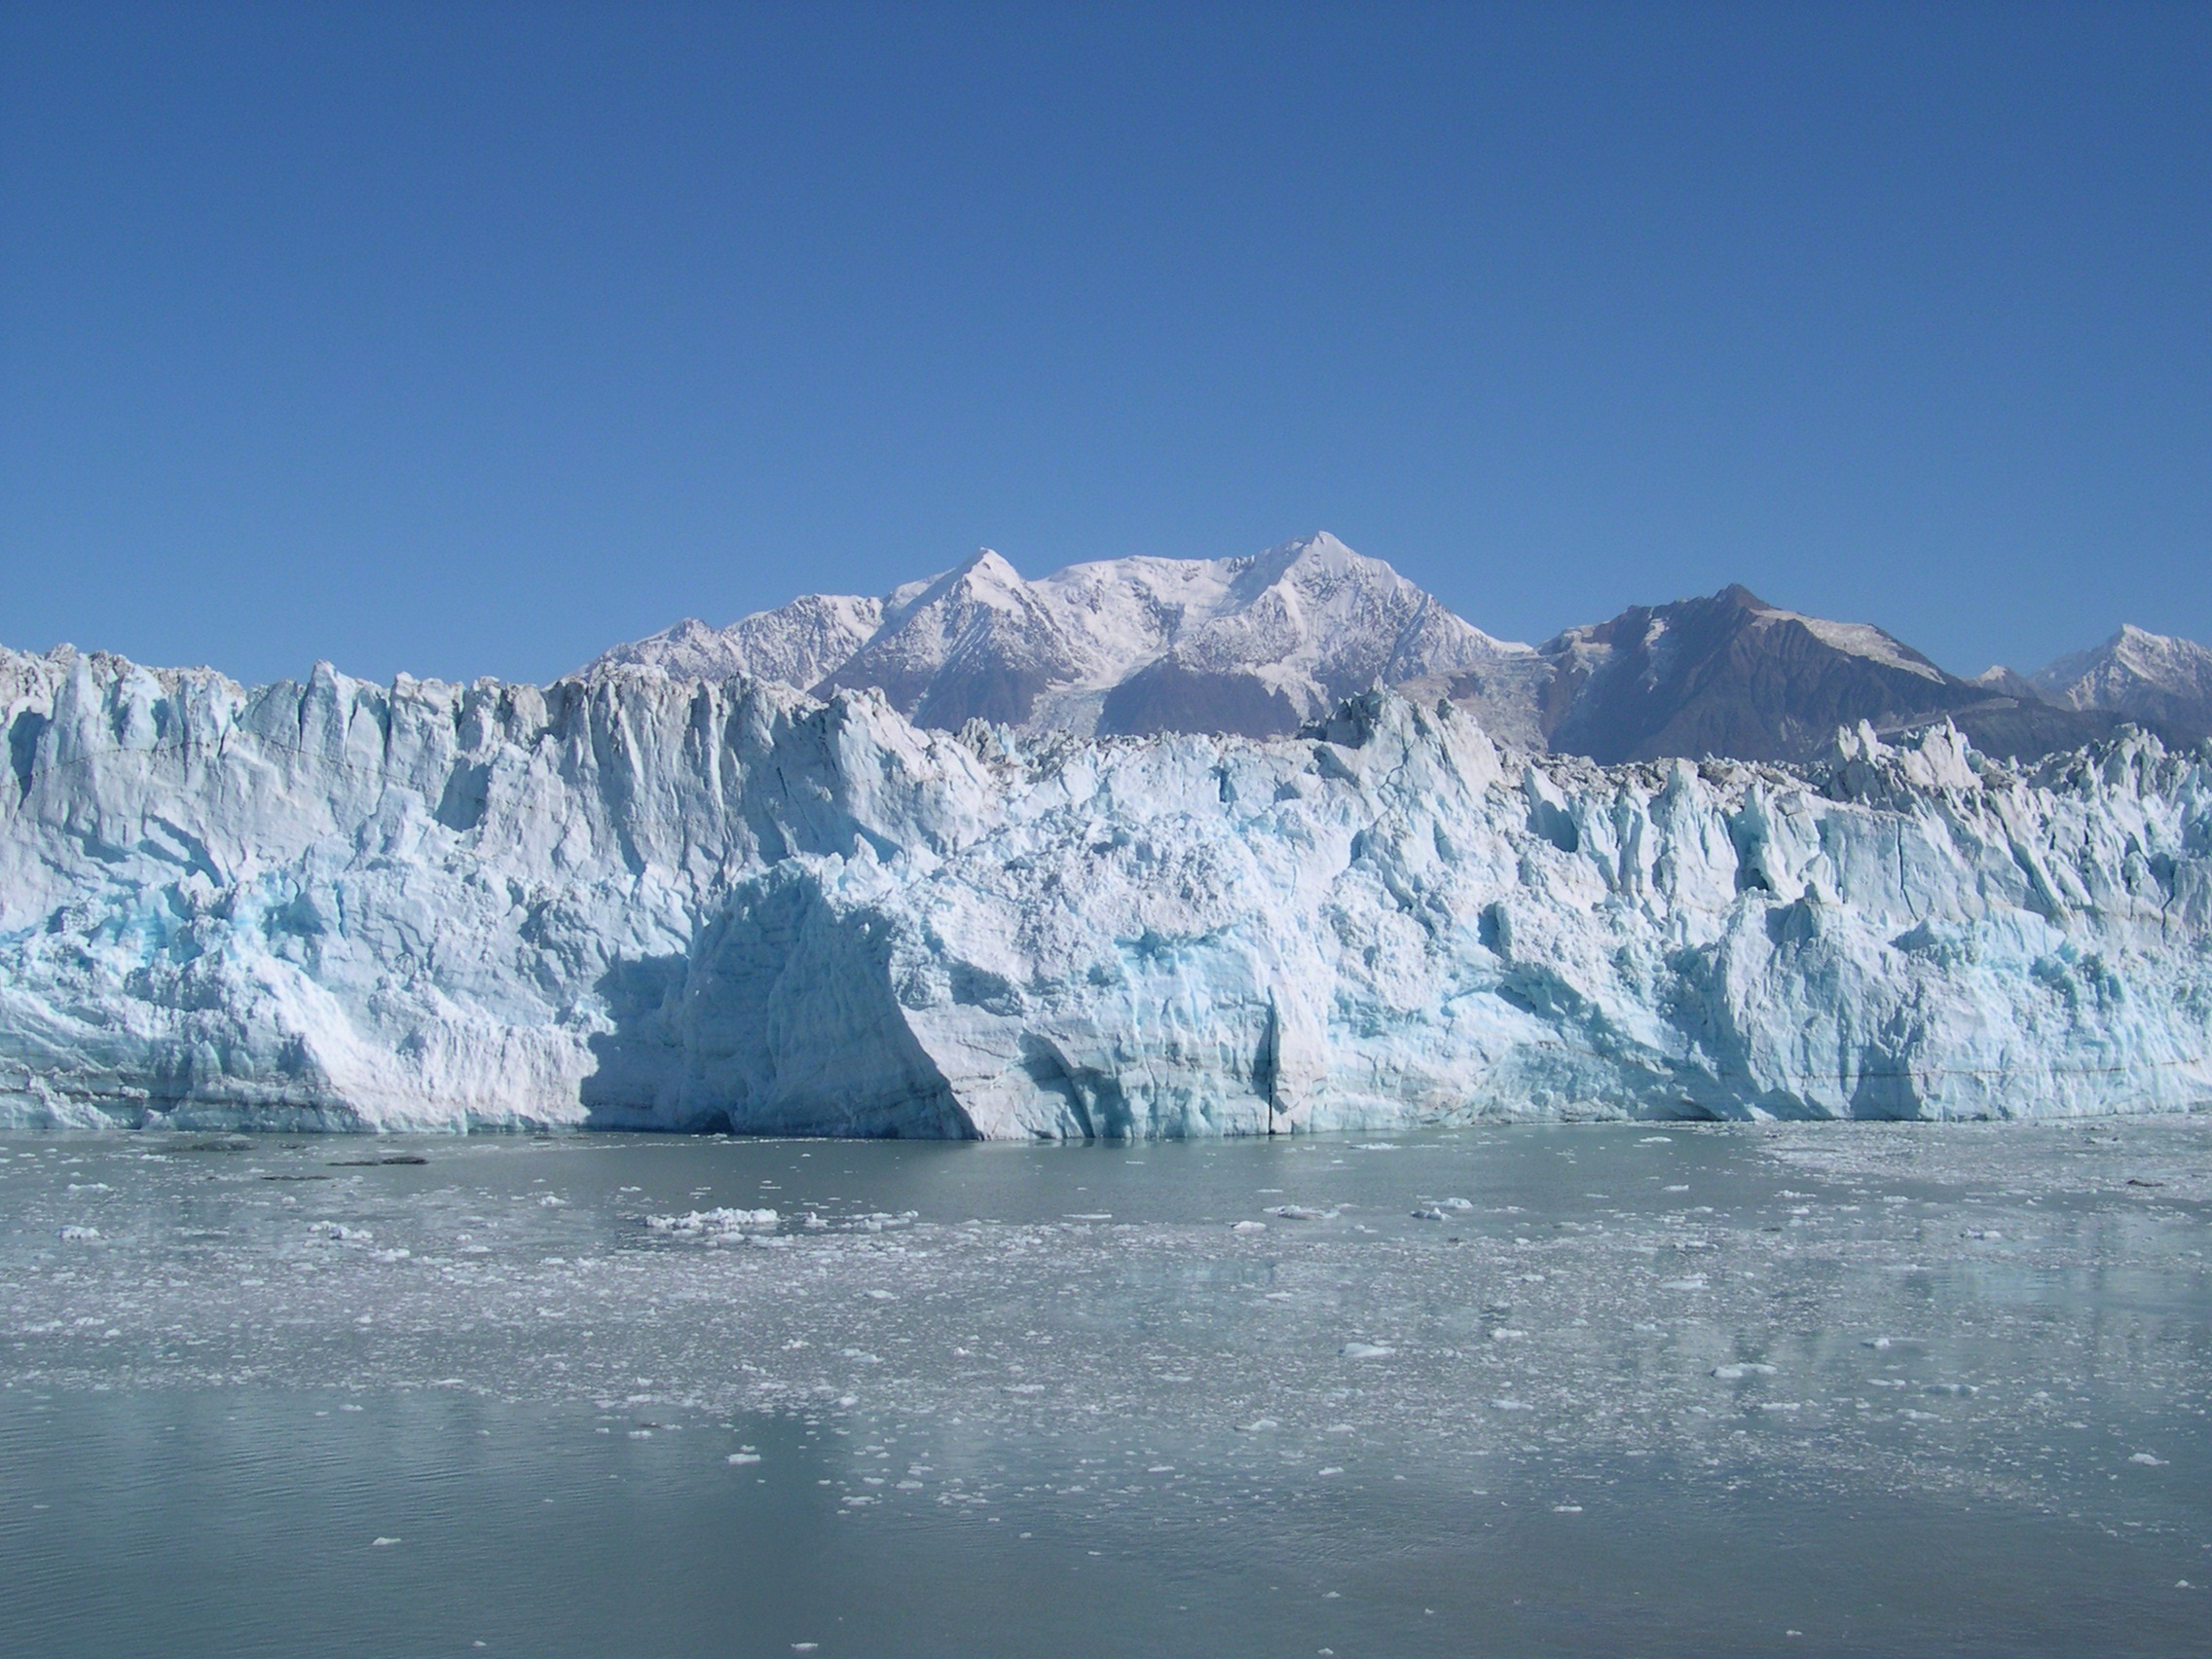
water, nature, ice, glacier, blue, fjord, arctic, iceberg, alaska, landform, arctic ocean, geographical feature, glacial landform, ice cap